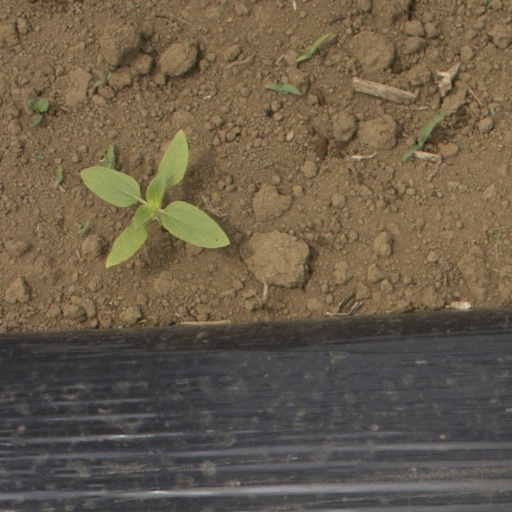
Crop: Jerusalem artichoke